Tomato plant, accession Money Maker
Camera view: bottom (45 deg); turntable rotation: 180 degrees
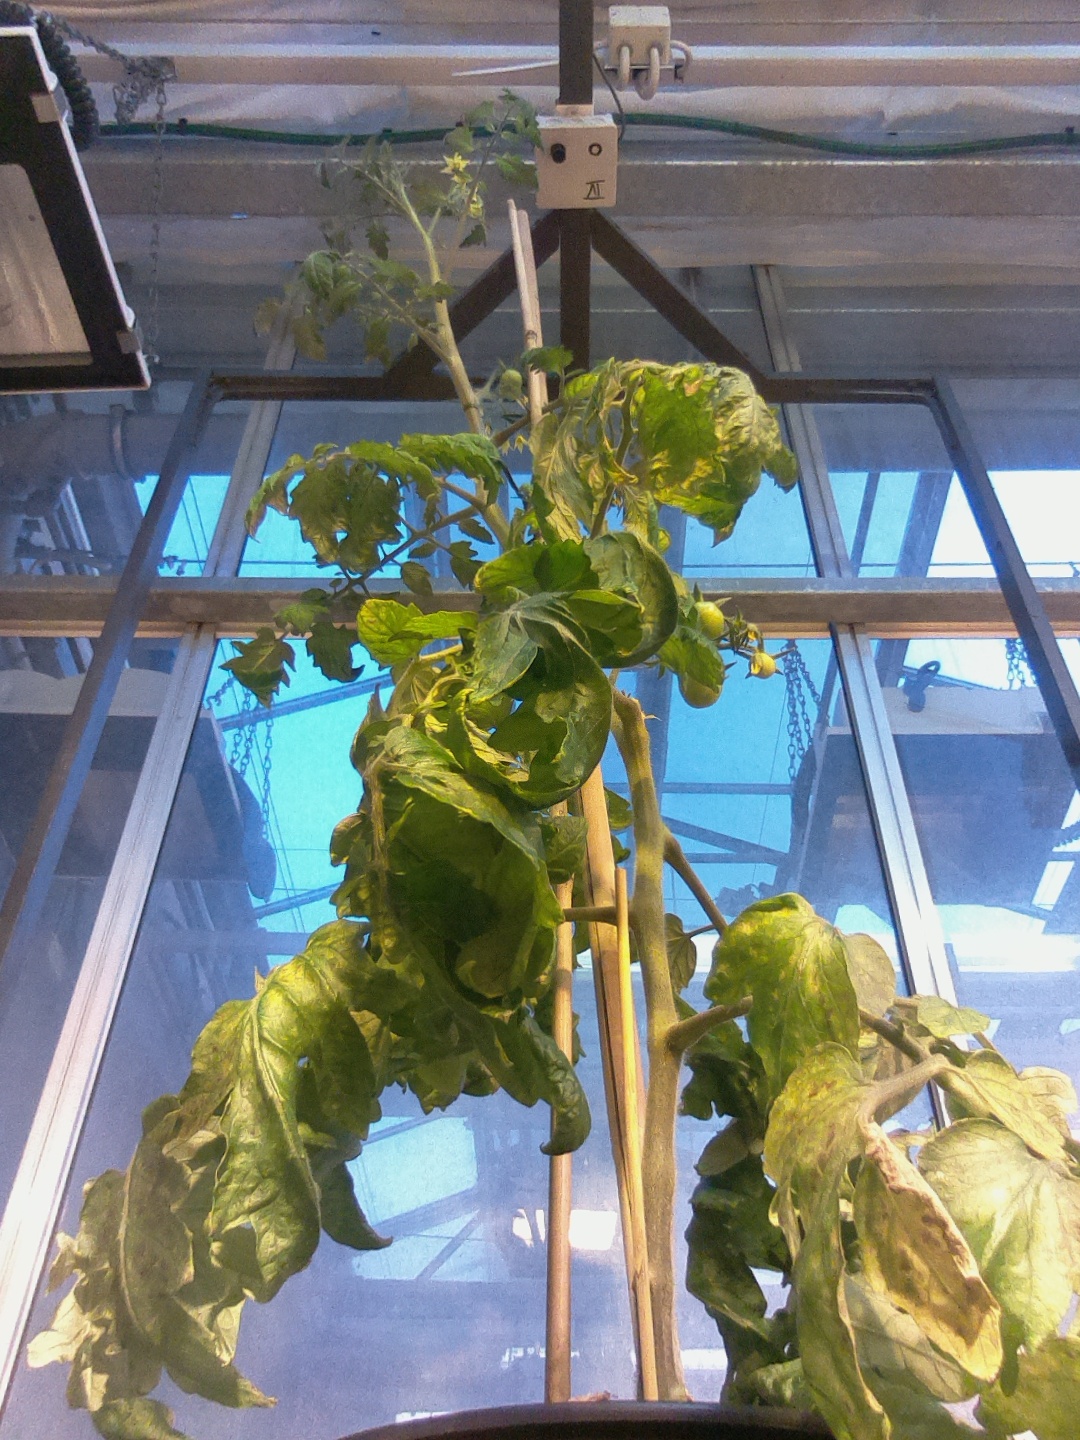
BBCH growth stage 71: 10%-20% of final fruit size